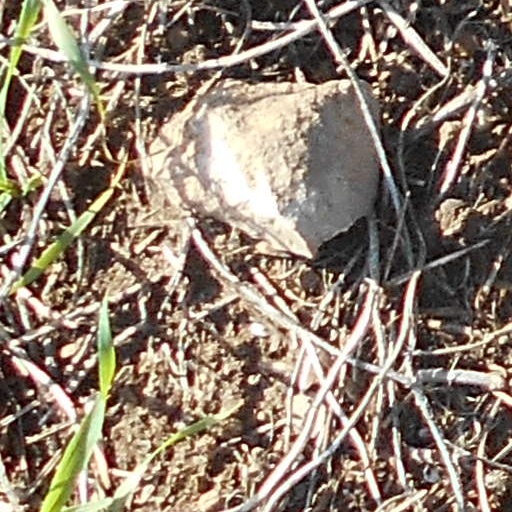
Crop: wheat